Zappos

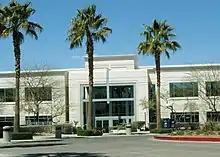
Zappos.com former headquarters in Henderson

From 1999 to 2000, Zappos earned $1.6 million in gross sales. In 2001, Zappos brought in $8.6 million, a significant increase from the previous year. In 2004, Zappos reached $184 million in gross sales and received a $35 million investment from Sequoia Capital. That same year, they moved their headquarters from San Francisco to Henderson, Nevada. Over the next three years, Zappos doubled their annual revenues, hitting $840 million in gross sales. By 2007, the company expanded to include handbags, eyewear, clothing, watches, and kids’ merchandise. In 2008, Zappos hit $1 billion in annual sales. One year later, they debuted at No. 23 on Fortune's Top 100 Companies to Work For. In the early 2000s, Zappos made the decision to move away from its original business model wherein the company does not manage any inventory. Hsieh noted, "Even though it was hard to walk away from sales at a time when nobody is offering you money, we couldn't distinguish ourselves in the eyes of our customers if we weren't going to control the entire experience. We had to give up the easy money, manage the inventory, and take the risk." In 2015 Forbes reported Zappos produces "in excess of $2 billion in revenues annually".